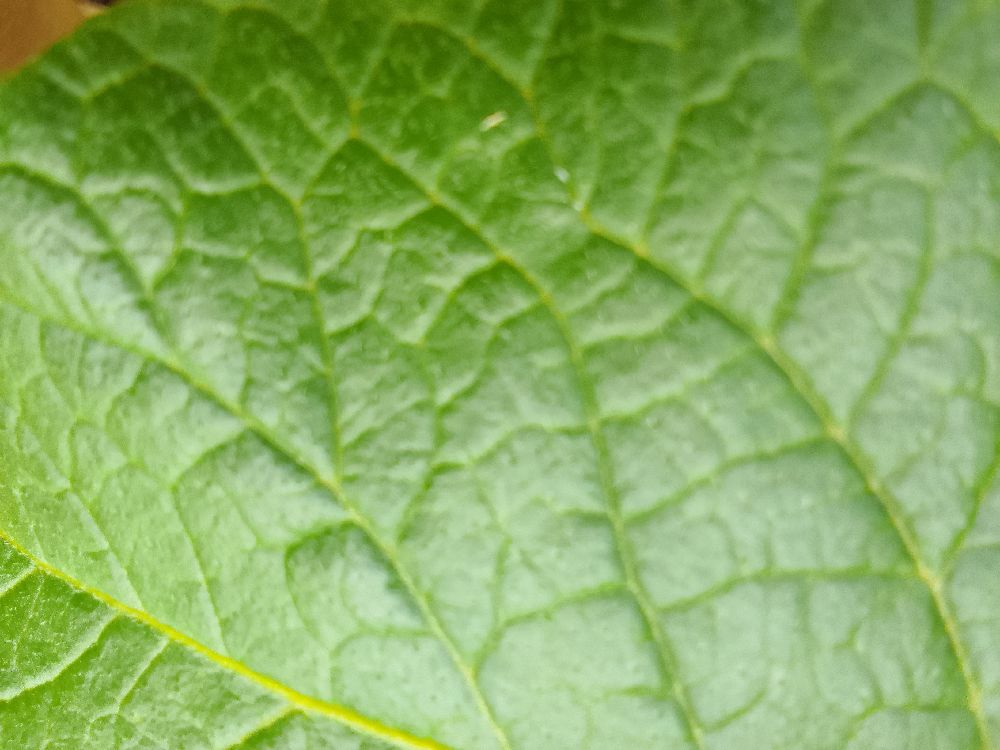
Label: Healthy